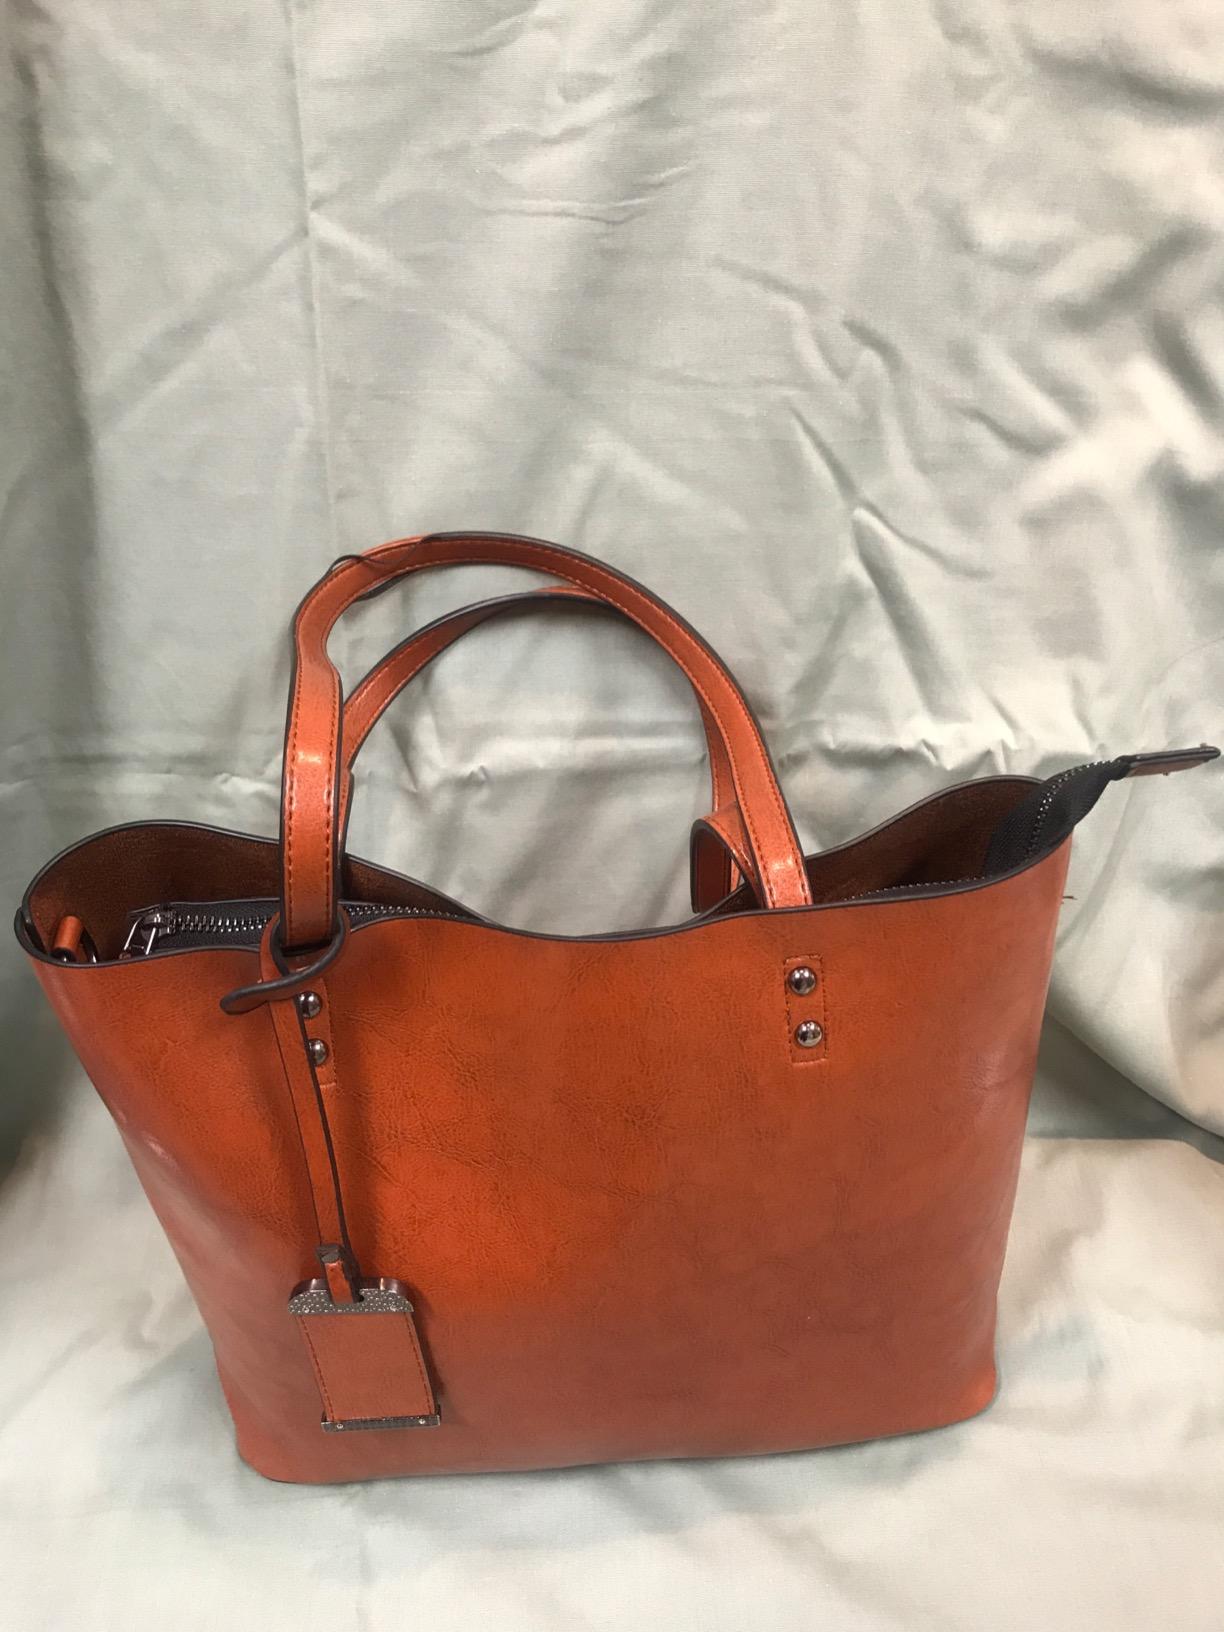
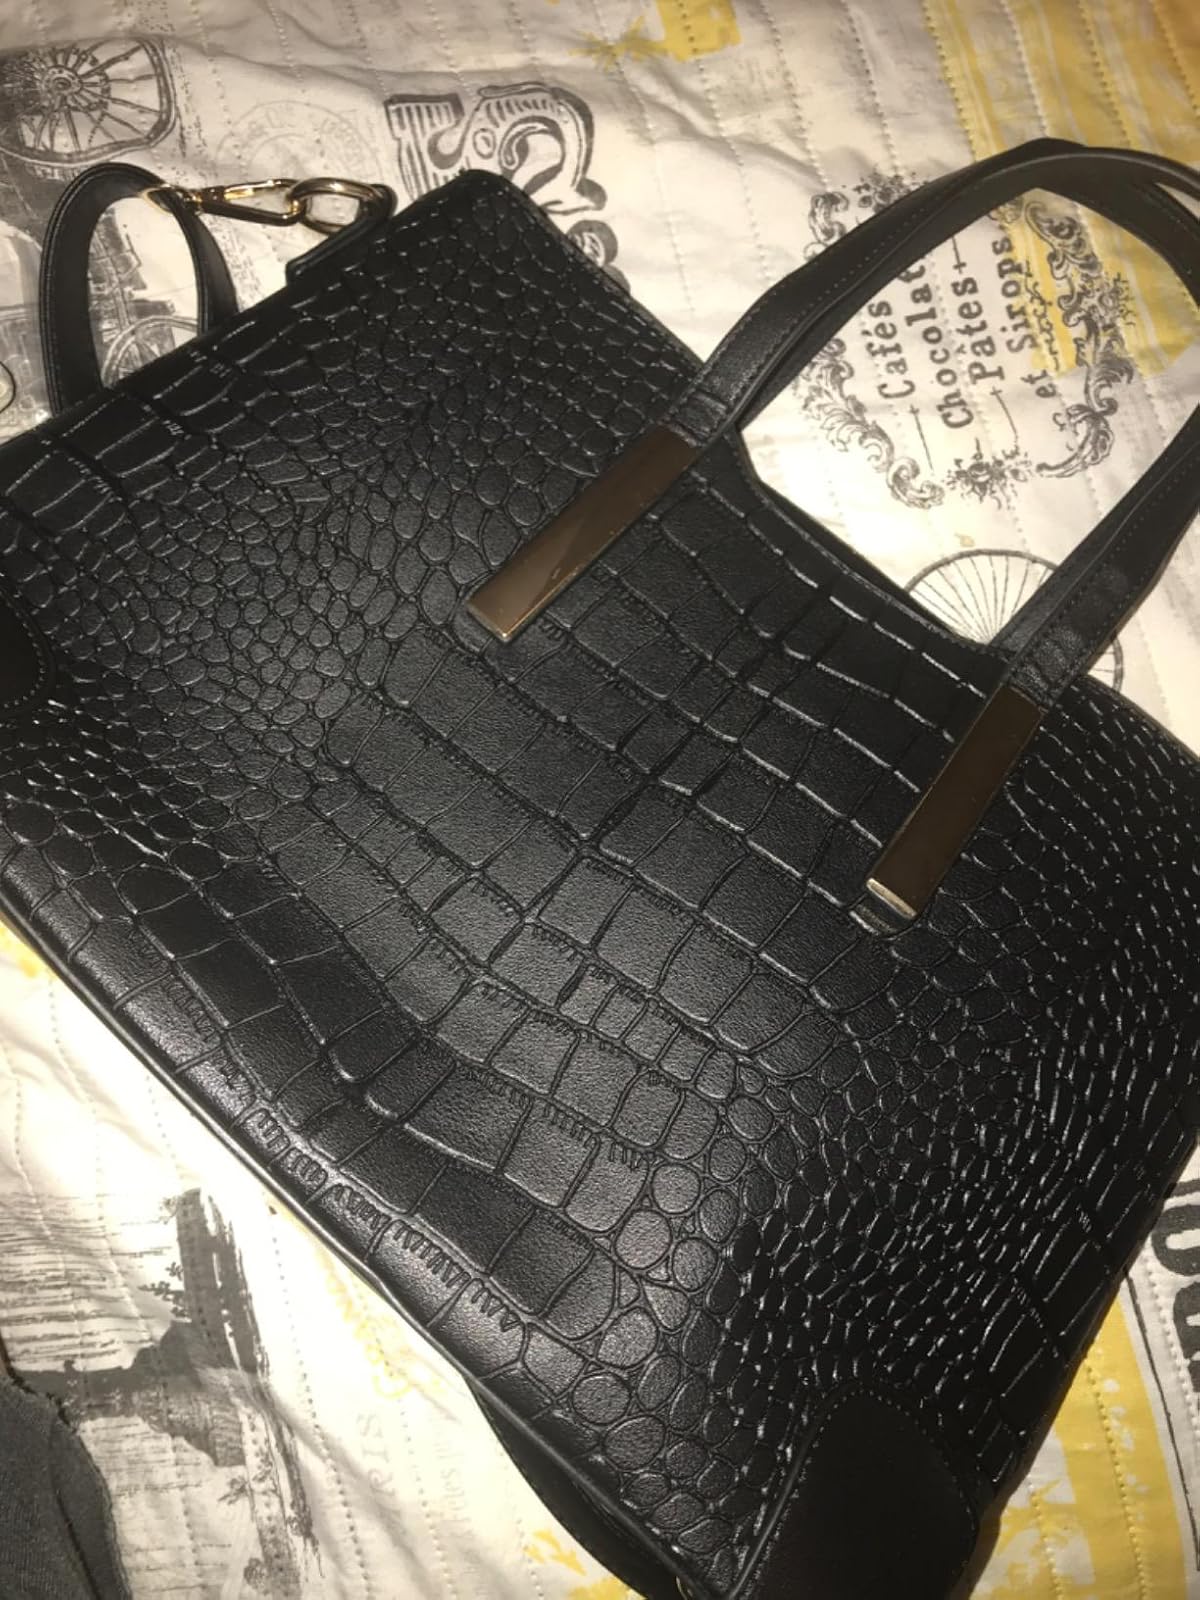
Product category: accessories_handbag
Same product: no